Hotel de Love

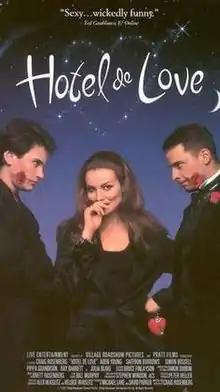

Hotel de Love is a 1996 Australian film written and directed by Craig Rosenberg. It was released theatrically in the United States, Great Britain, Australia and select countries throughout Europe.